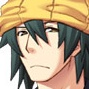
Portrait style: Anime Portrait